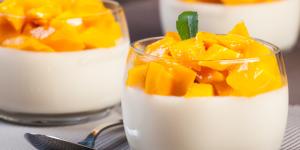
mousse de mango